Radomlje

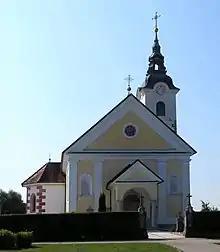
Saint Margaret's Church

The local church is dedicated to Saint Margaret and was first mentioned in documents dating to 1391.